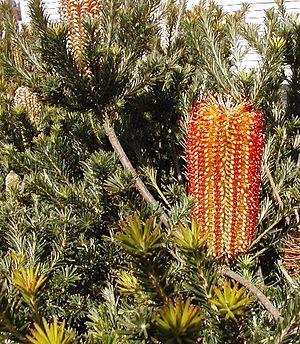
Banksia ericifolia, le banksia à feuilles de bruyère, connu en Australie sous le nom de « Banksia lanterne », est une espèce d'arbrisseau de la famille des Proteaceae, originaire d'Australie.